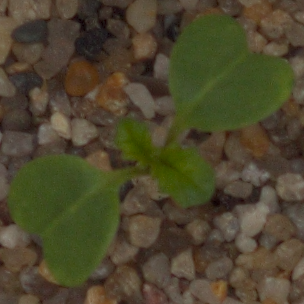
Label: charlock